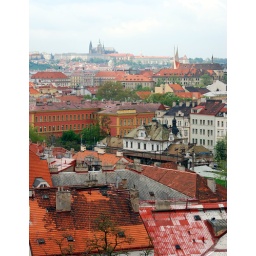
Some more red roofs. This time from Vysehrad castle looking towards the main Prague Castle in the distance.